Power plant engineering

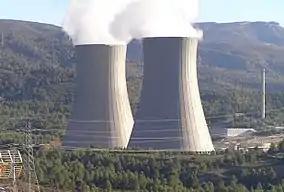
Cooling tower Nuclear power plant

Power plant engineering, abbreviated as TPTL, is a branch of the field of energy engineering, and is defined as the engineering and technology required for the production of an electric power station. Technique is focused on power generation for industry and community, not just for household electricity production. This field is a discipline field using the theoretical basis of mechanical engineering and electrical. The engineering aspects of power generation have developed with technology and are becoming more and more complicated. The introduction of nuclear technology and other existing technology advances have made it possible for power to be created in more ways and on a larger scale than was previously possible. Assignment of different types of engineers for the design, construction, and operation of new power plants depending on the type of system being built, such as whether it is fueled by fossil fuels, nuclear, hydropower, or solar power.